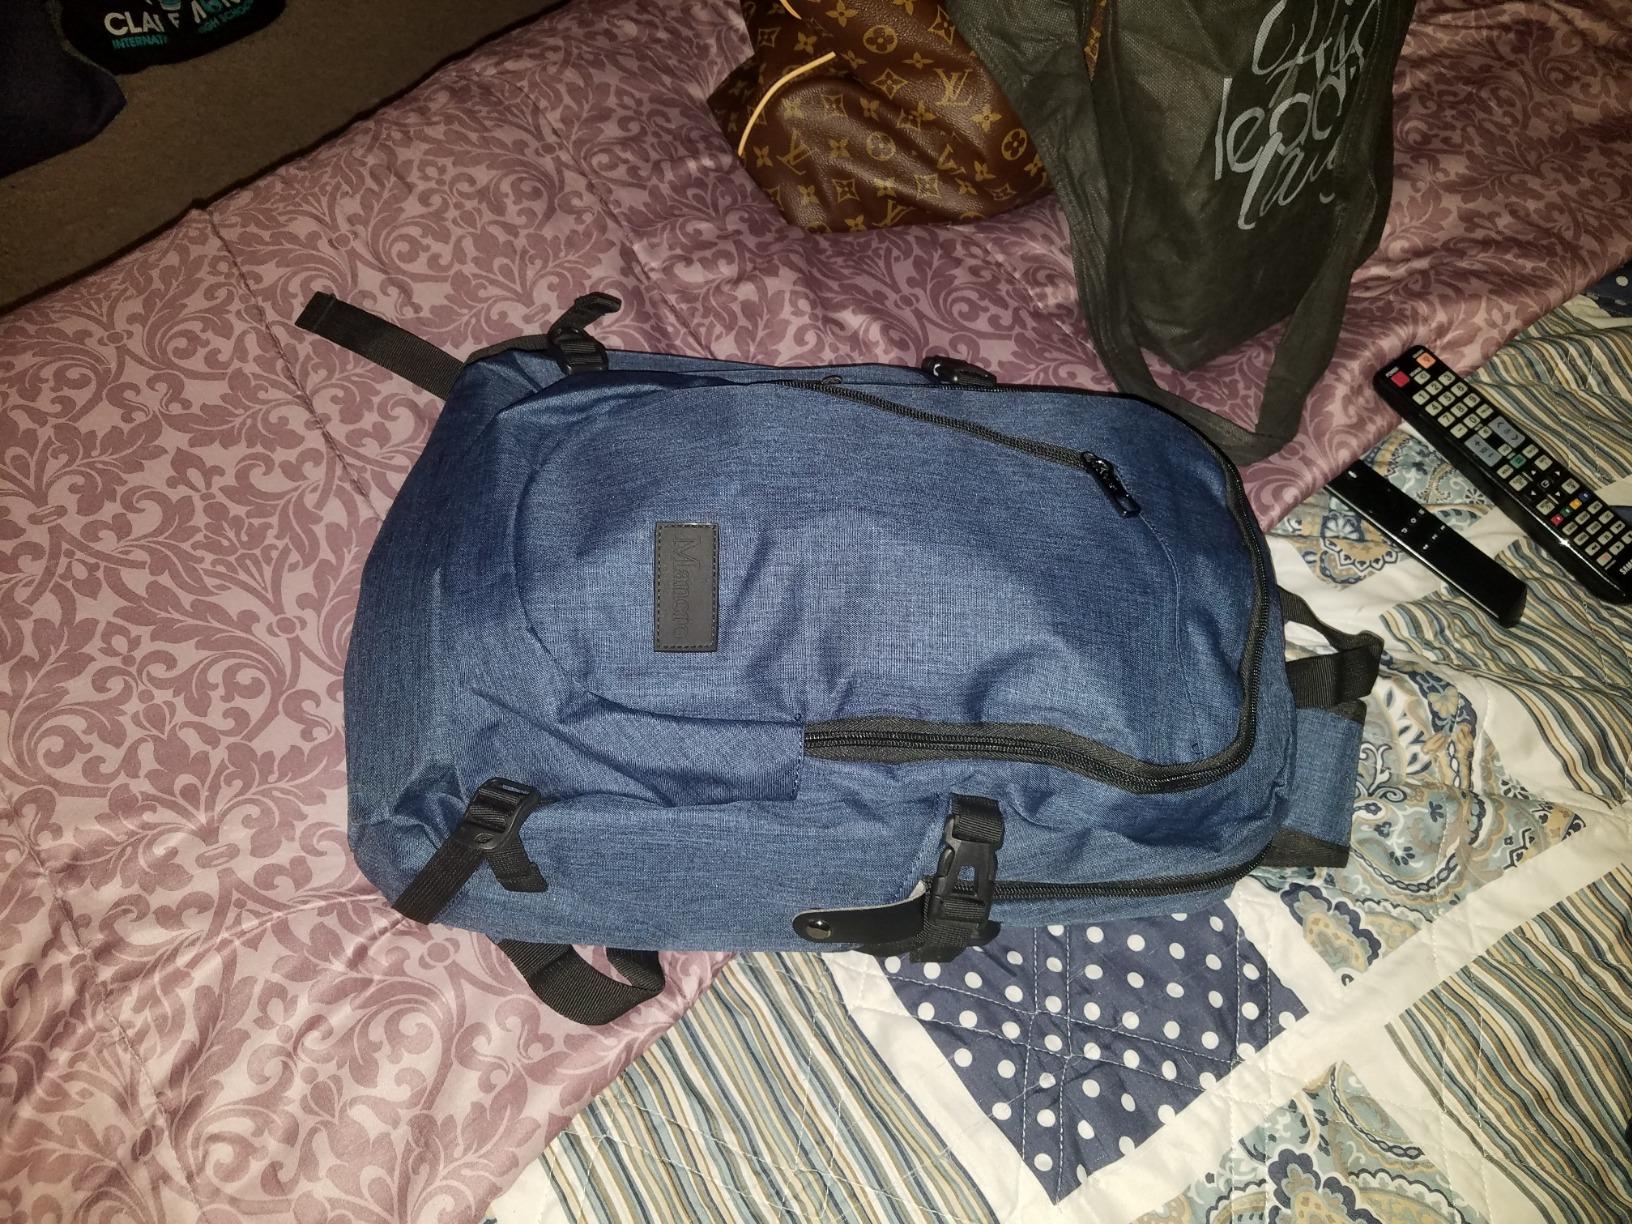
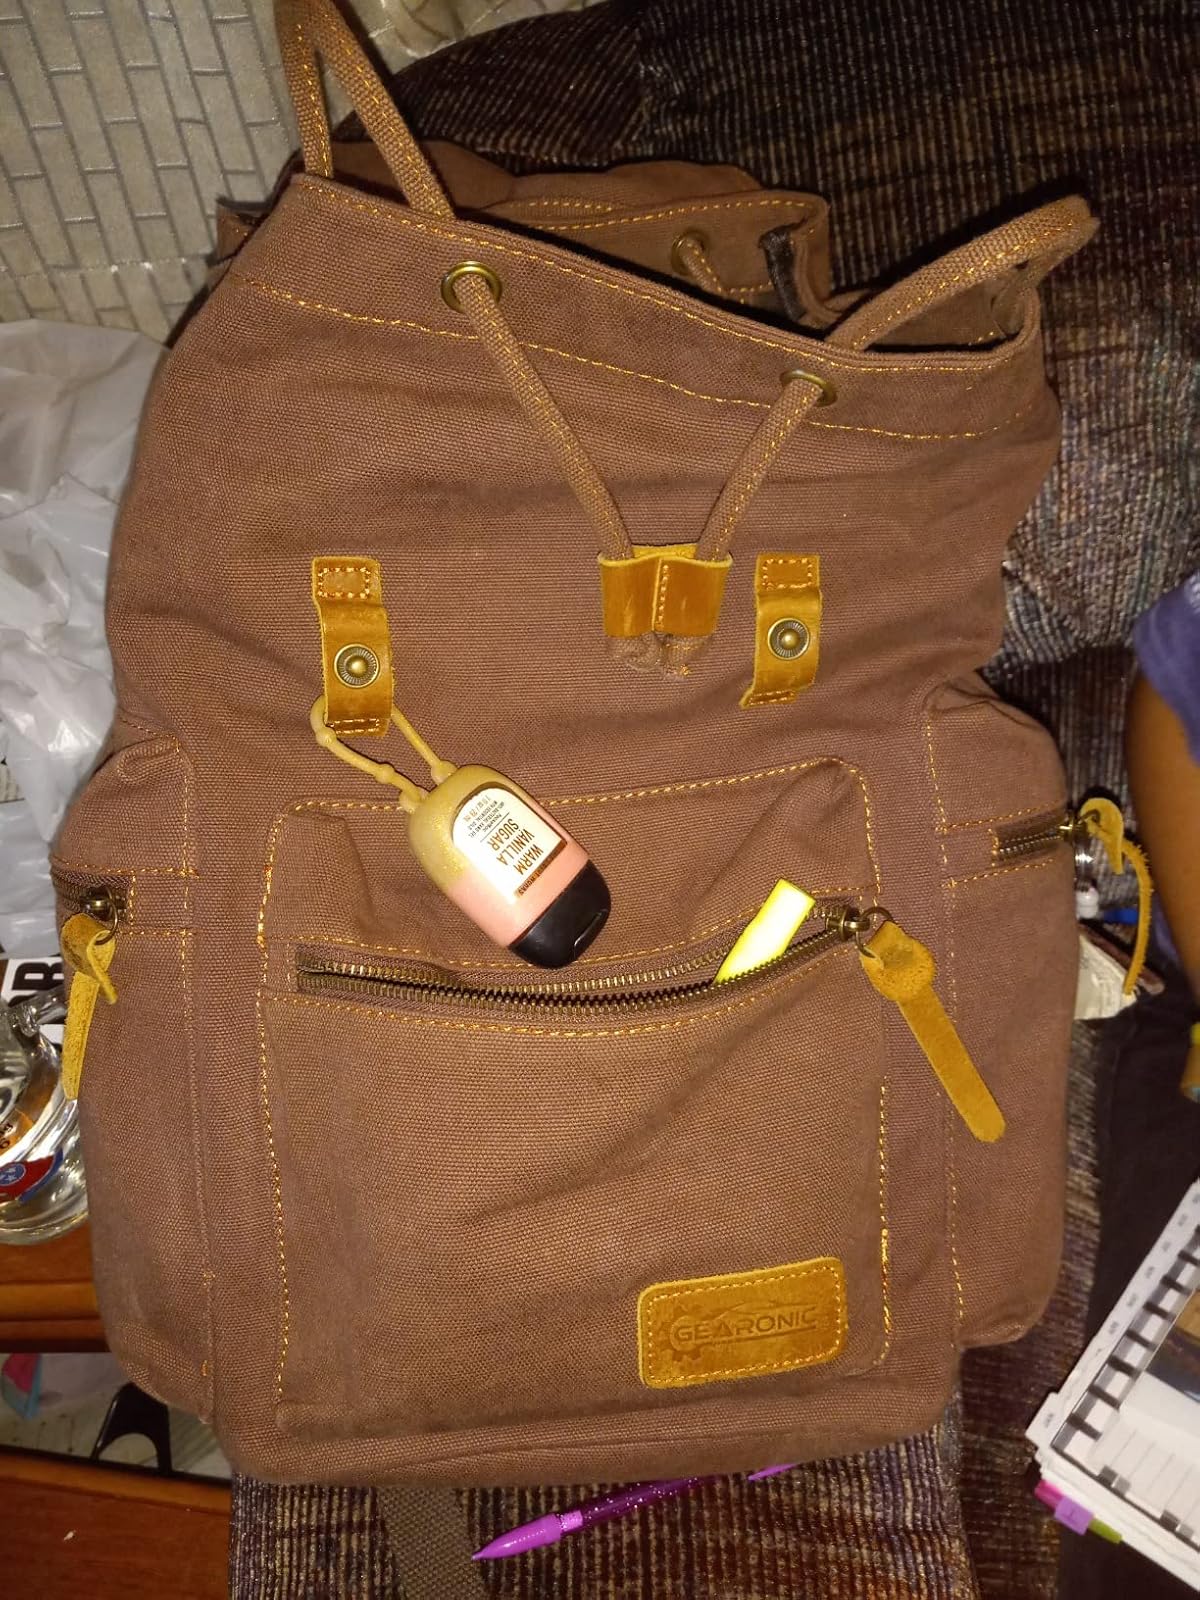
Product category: bag
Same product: no